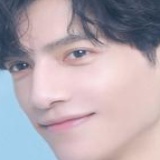
diễn viên La Vân Hi